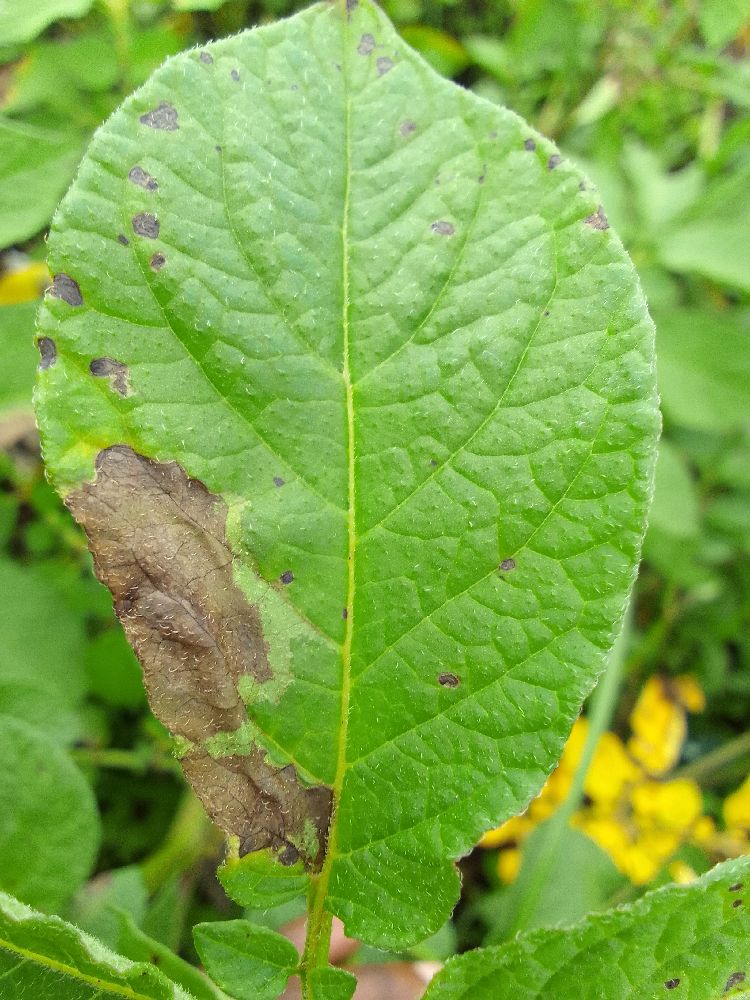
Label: Late blight